Gregory Clement

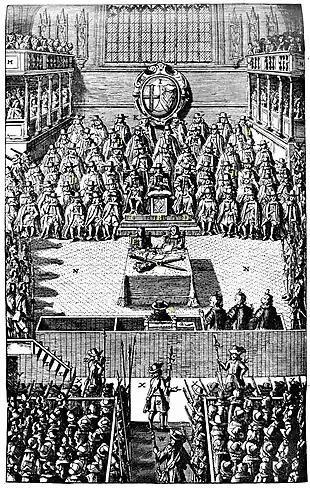
High Court of Justice 1649

His colleague Edmund Ludlow wrote: "he durst not refuse his assistance in that service." He did so conscientiously, attending all four days of the trial in January 1649 and signing the king's death warrant at its completion - 54th out of 59 signatories - although his signature appears to have been written over an erased signature.